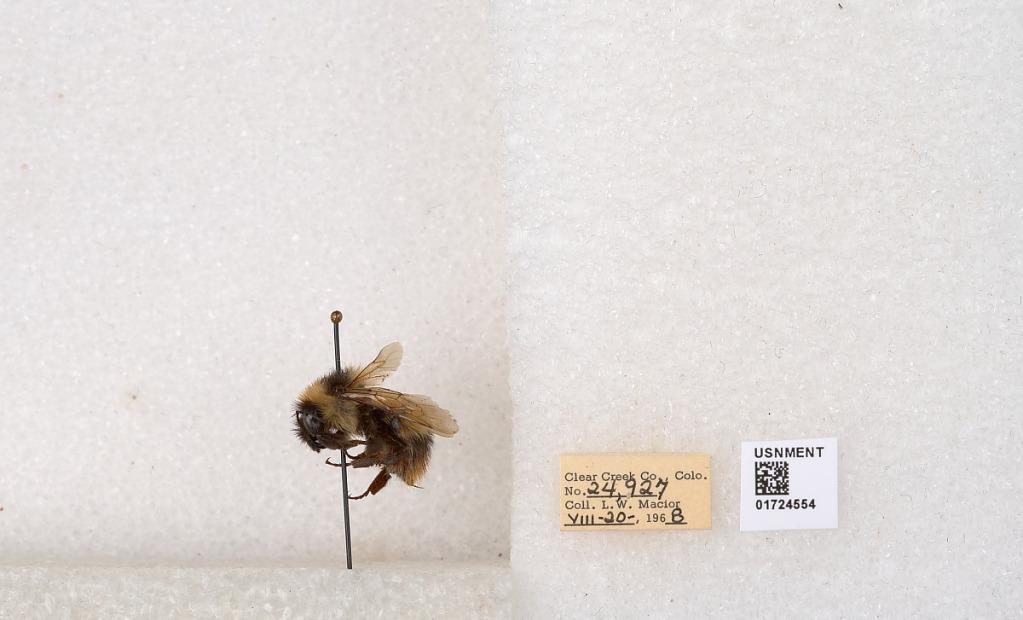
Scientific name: Bombus kirbyellus
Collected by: L. Macior
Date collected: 1968-8-20
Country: United States
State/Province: Colorado
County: Clear Creek
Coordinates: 39.6891, -105.644